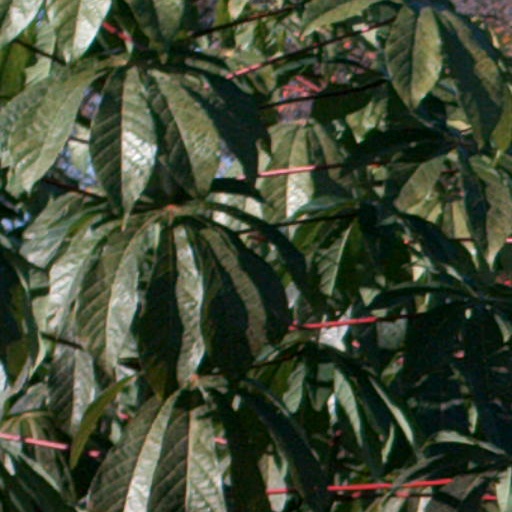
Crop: cassava